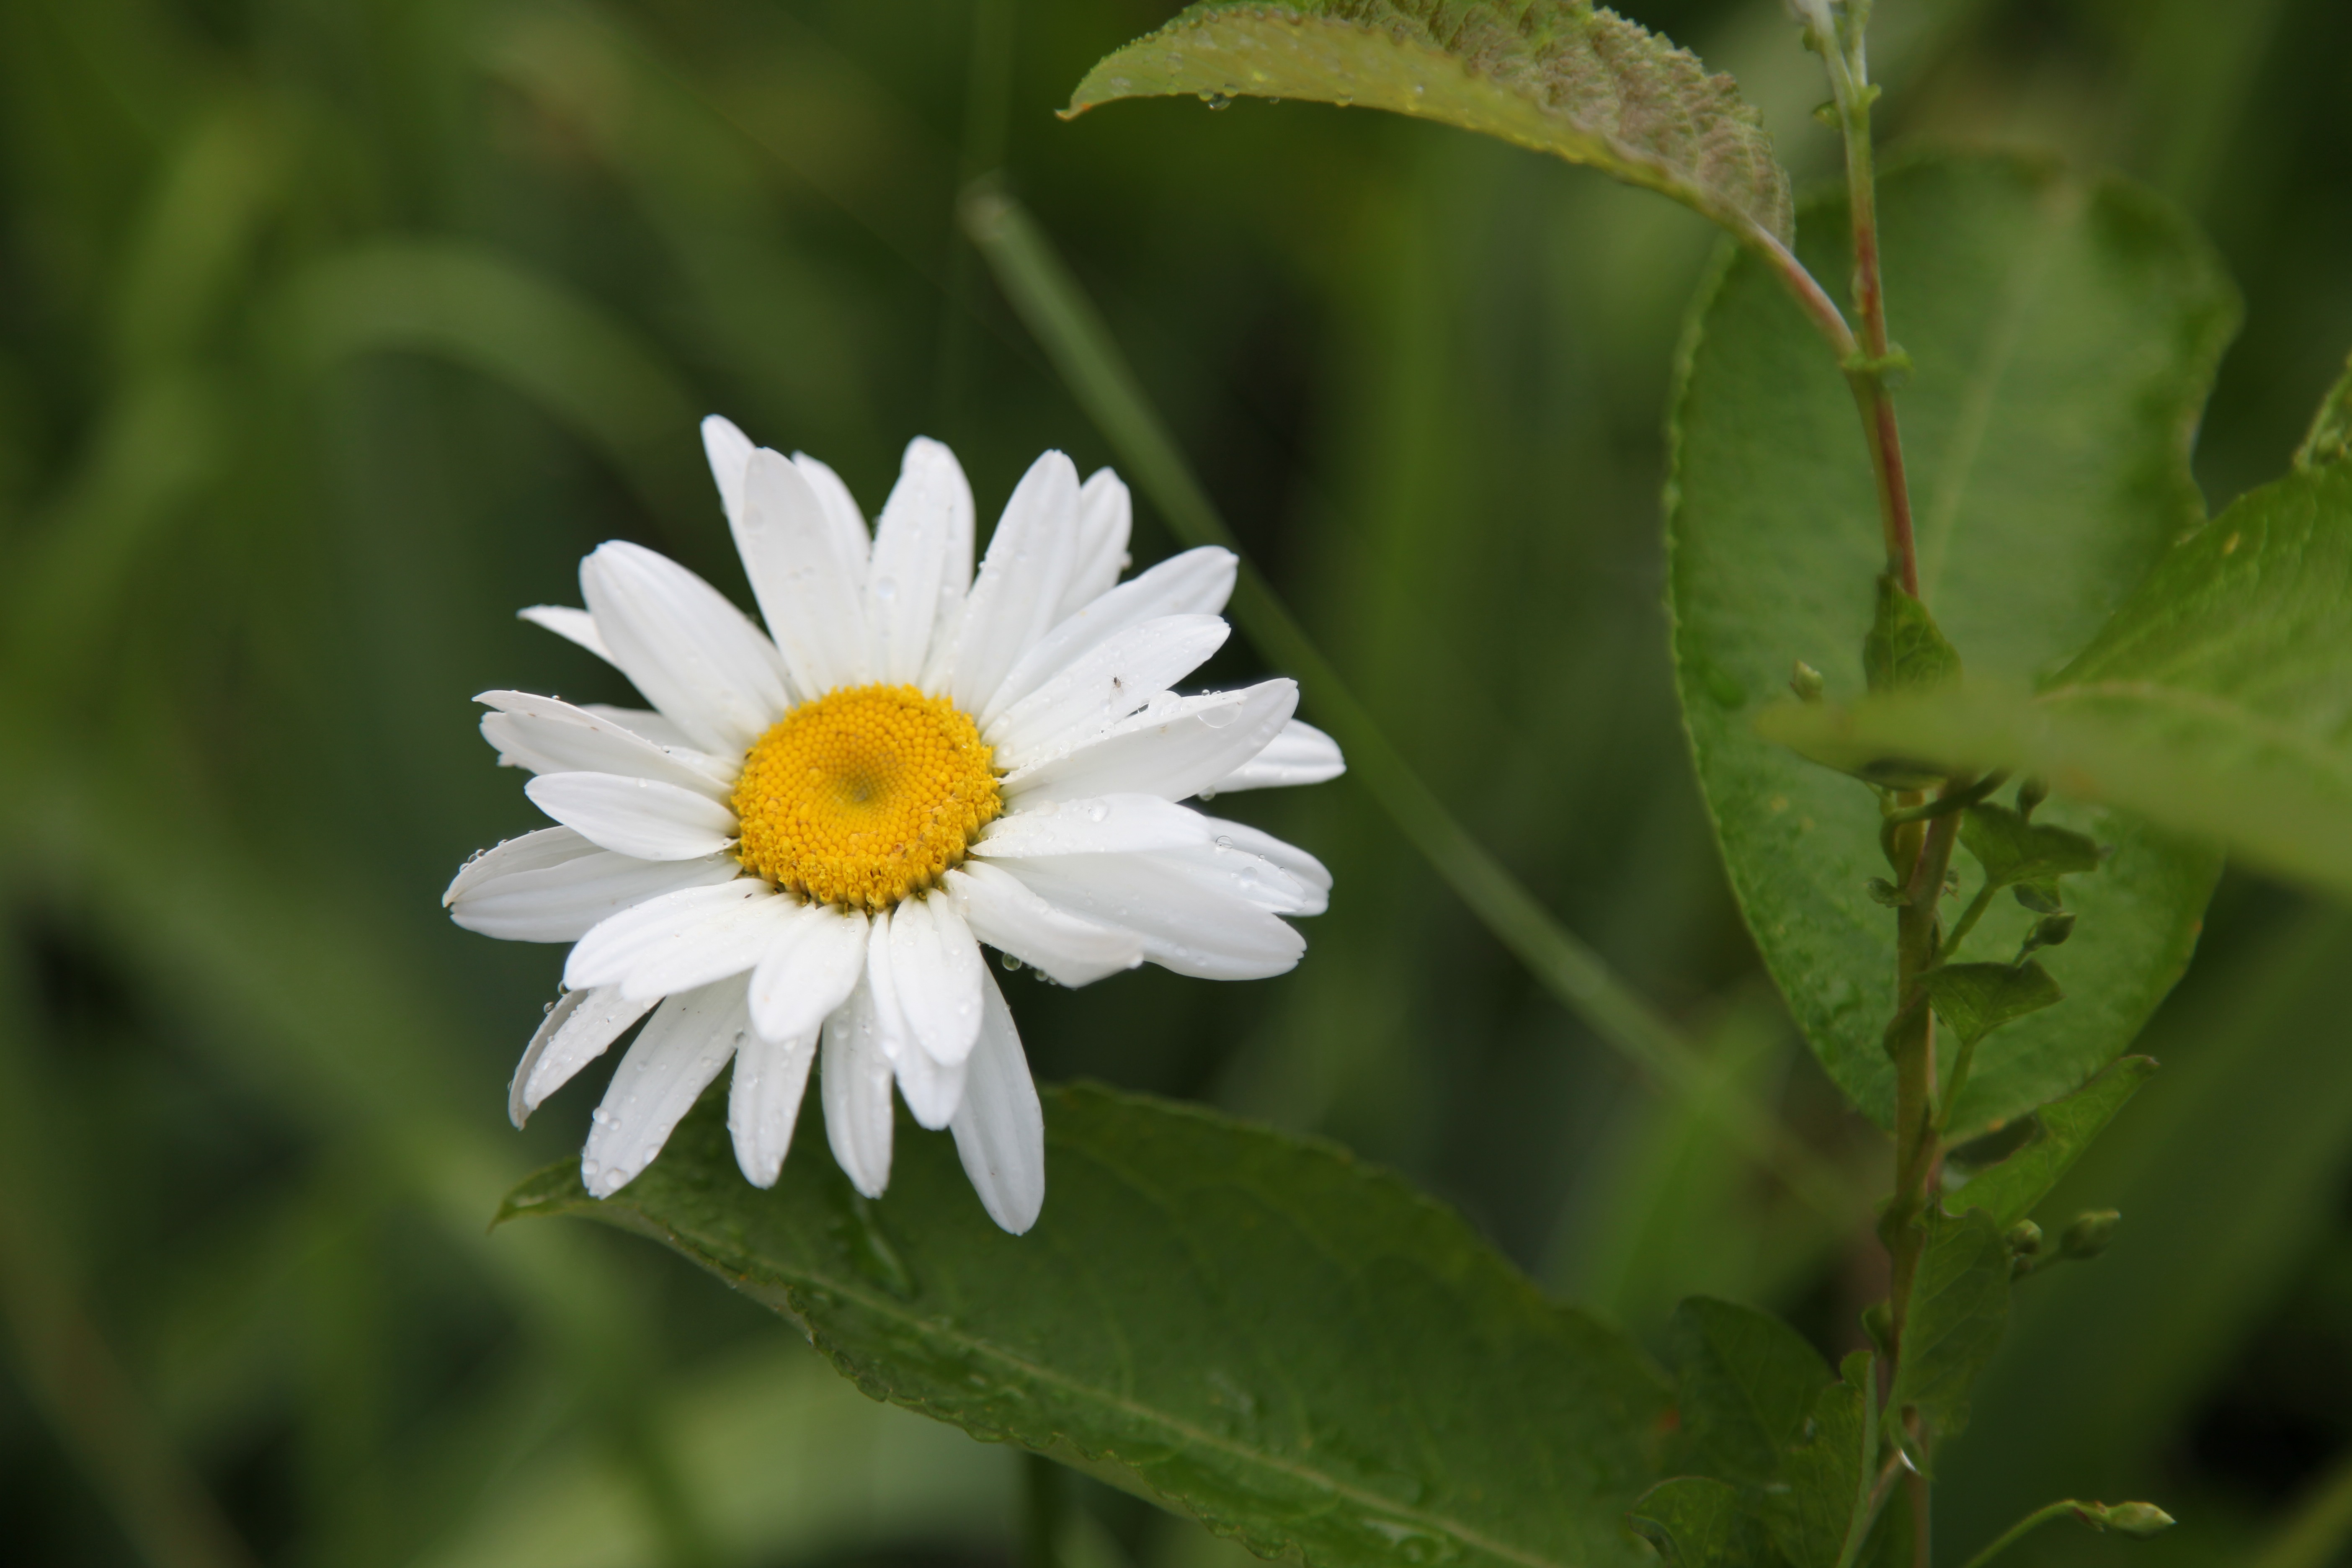
nature, plant, meadow, flower, petal, summer, daisy, green, botany, garden, closeup, flora, wildflower, sheet, day, macro photography, flowering plant, daisy family, summer day, oxeye daisy, plant stem, land plant